Ghatotkacha

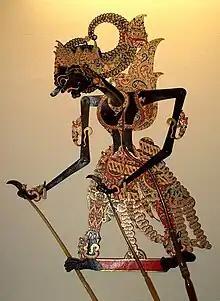
Ghatotkacha as Javanese "Wayang" puppet in war attire

In the Kurukshetra War, Ghatotkacha is summoned by Bhima to fight on the Pandava side. In the battle of the first day he fought against Alambusha, Duryodhana, and Bhagadatta. Terrified of the terrible course of the battle, the Kauravas deliberately postponed the battle for that day.